Embla Kristínardóttir

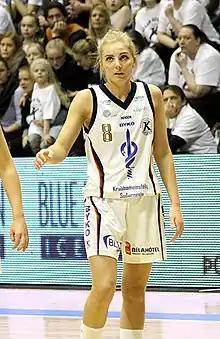
Embla in the 2015 Cup finals.

Ingunn Embla Kristínardóttir (born 27 October 1995) is an Icelandic basketball player. She won the Icelandic championship in 2013 with Keflavík. The same year, she debuted for the Icelandic national basketball team. In 2023, she won her second Icelandic championship with Valur.